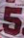
Number: 5